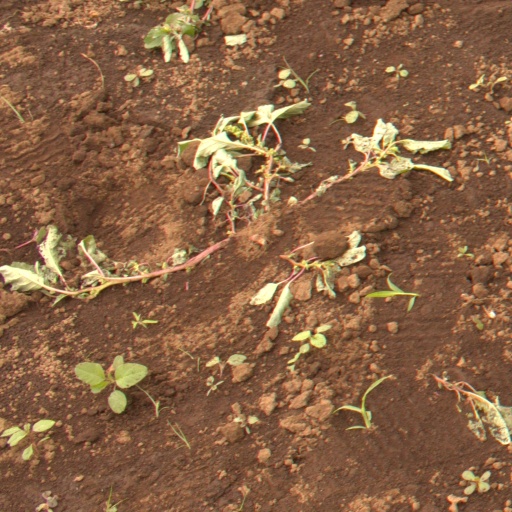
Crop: soybean